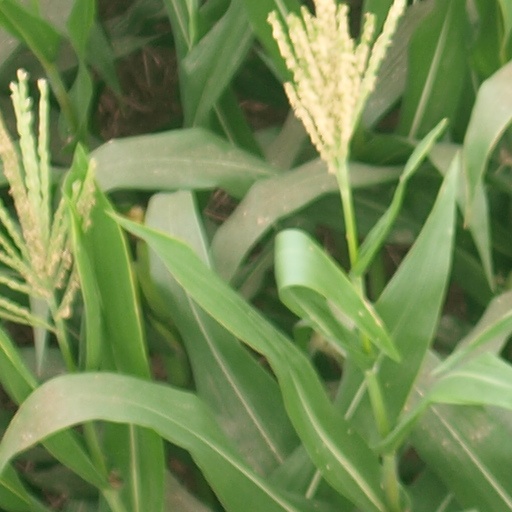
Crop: maize; corn